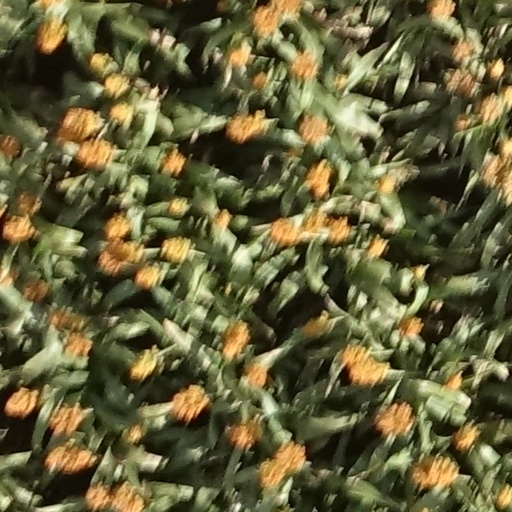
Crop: sorghum